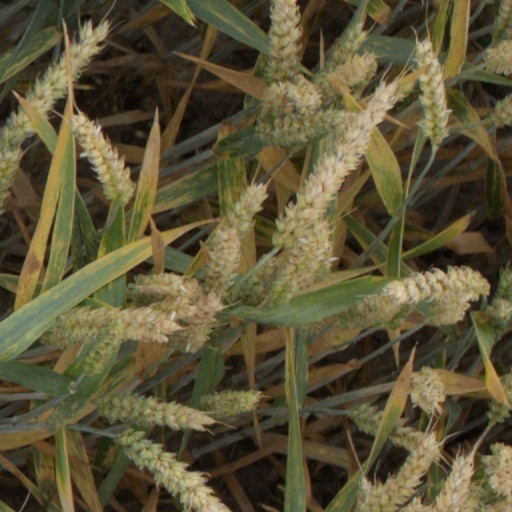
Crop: wheat